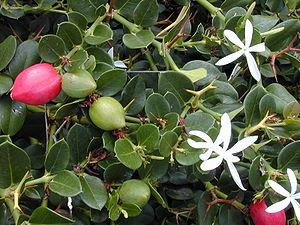
Carissa est un genre de plantes eudicotylédones de la famille des Apocynaceae.
Carissa macrocarpa, ou prunier du Natal ou carissa, est une espèce de plantes eudicotylédones, de la famille des Apocynaceae. Cette espèce est originaire d'Afrique du Sud, plus précisément de la région Natal.